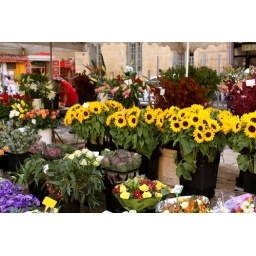
flower market in aix